Raffaello Sernesi

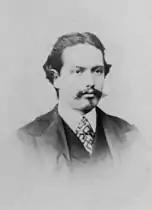
Photograph of Raffaello Sernesi, c. 1860

Raffaello Sernesi (December 25, 1838 – August 9, 1866) was an Italian painter and medallist associated with the Macchiaioli group.